Augusto Theodoli

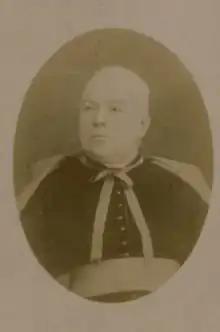
Theodoli in 1885.

Augusto Theodoli (18 September 1819 – 26 June 1892) was an Italian prelate of the Catholic Church who, as the son of a noble family, filled assignments that associated him closely with the papal household, ceremonies, and basilicas. He became a cardinal in 1889.